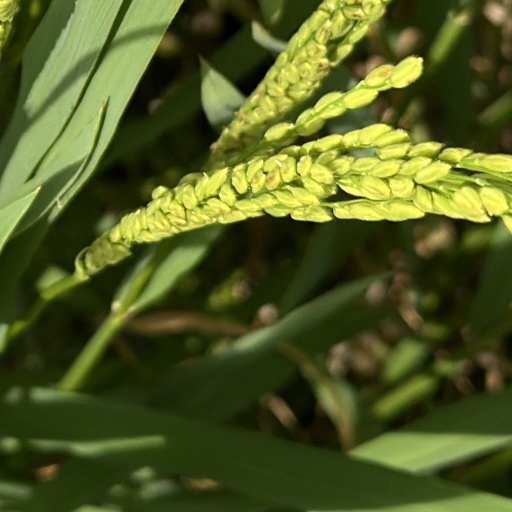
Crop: rice